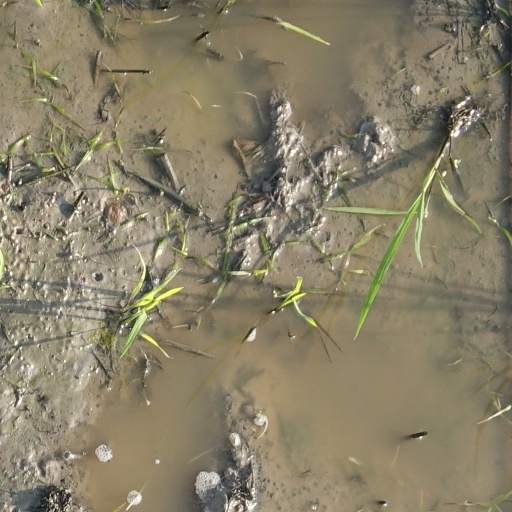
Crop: rice